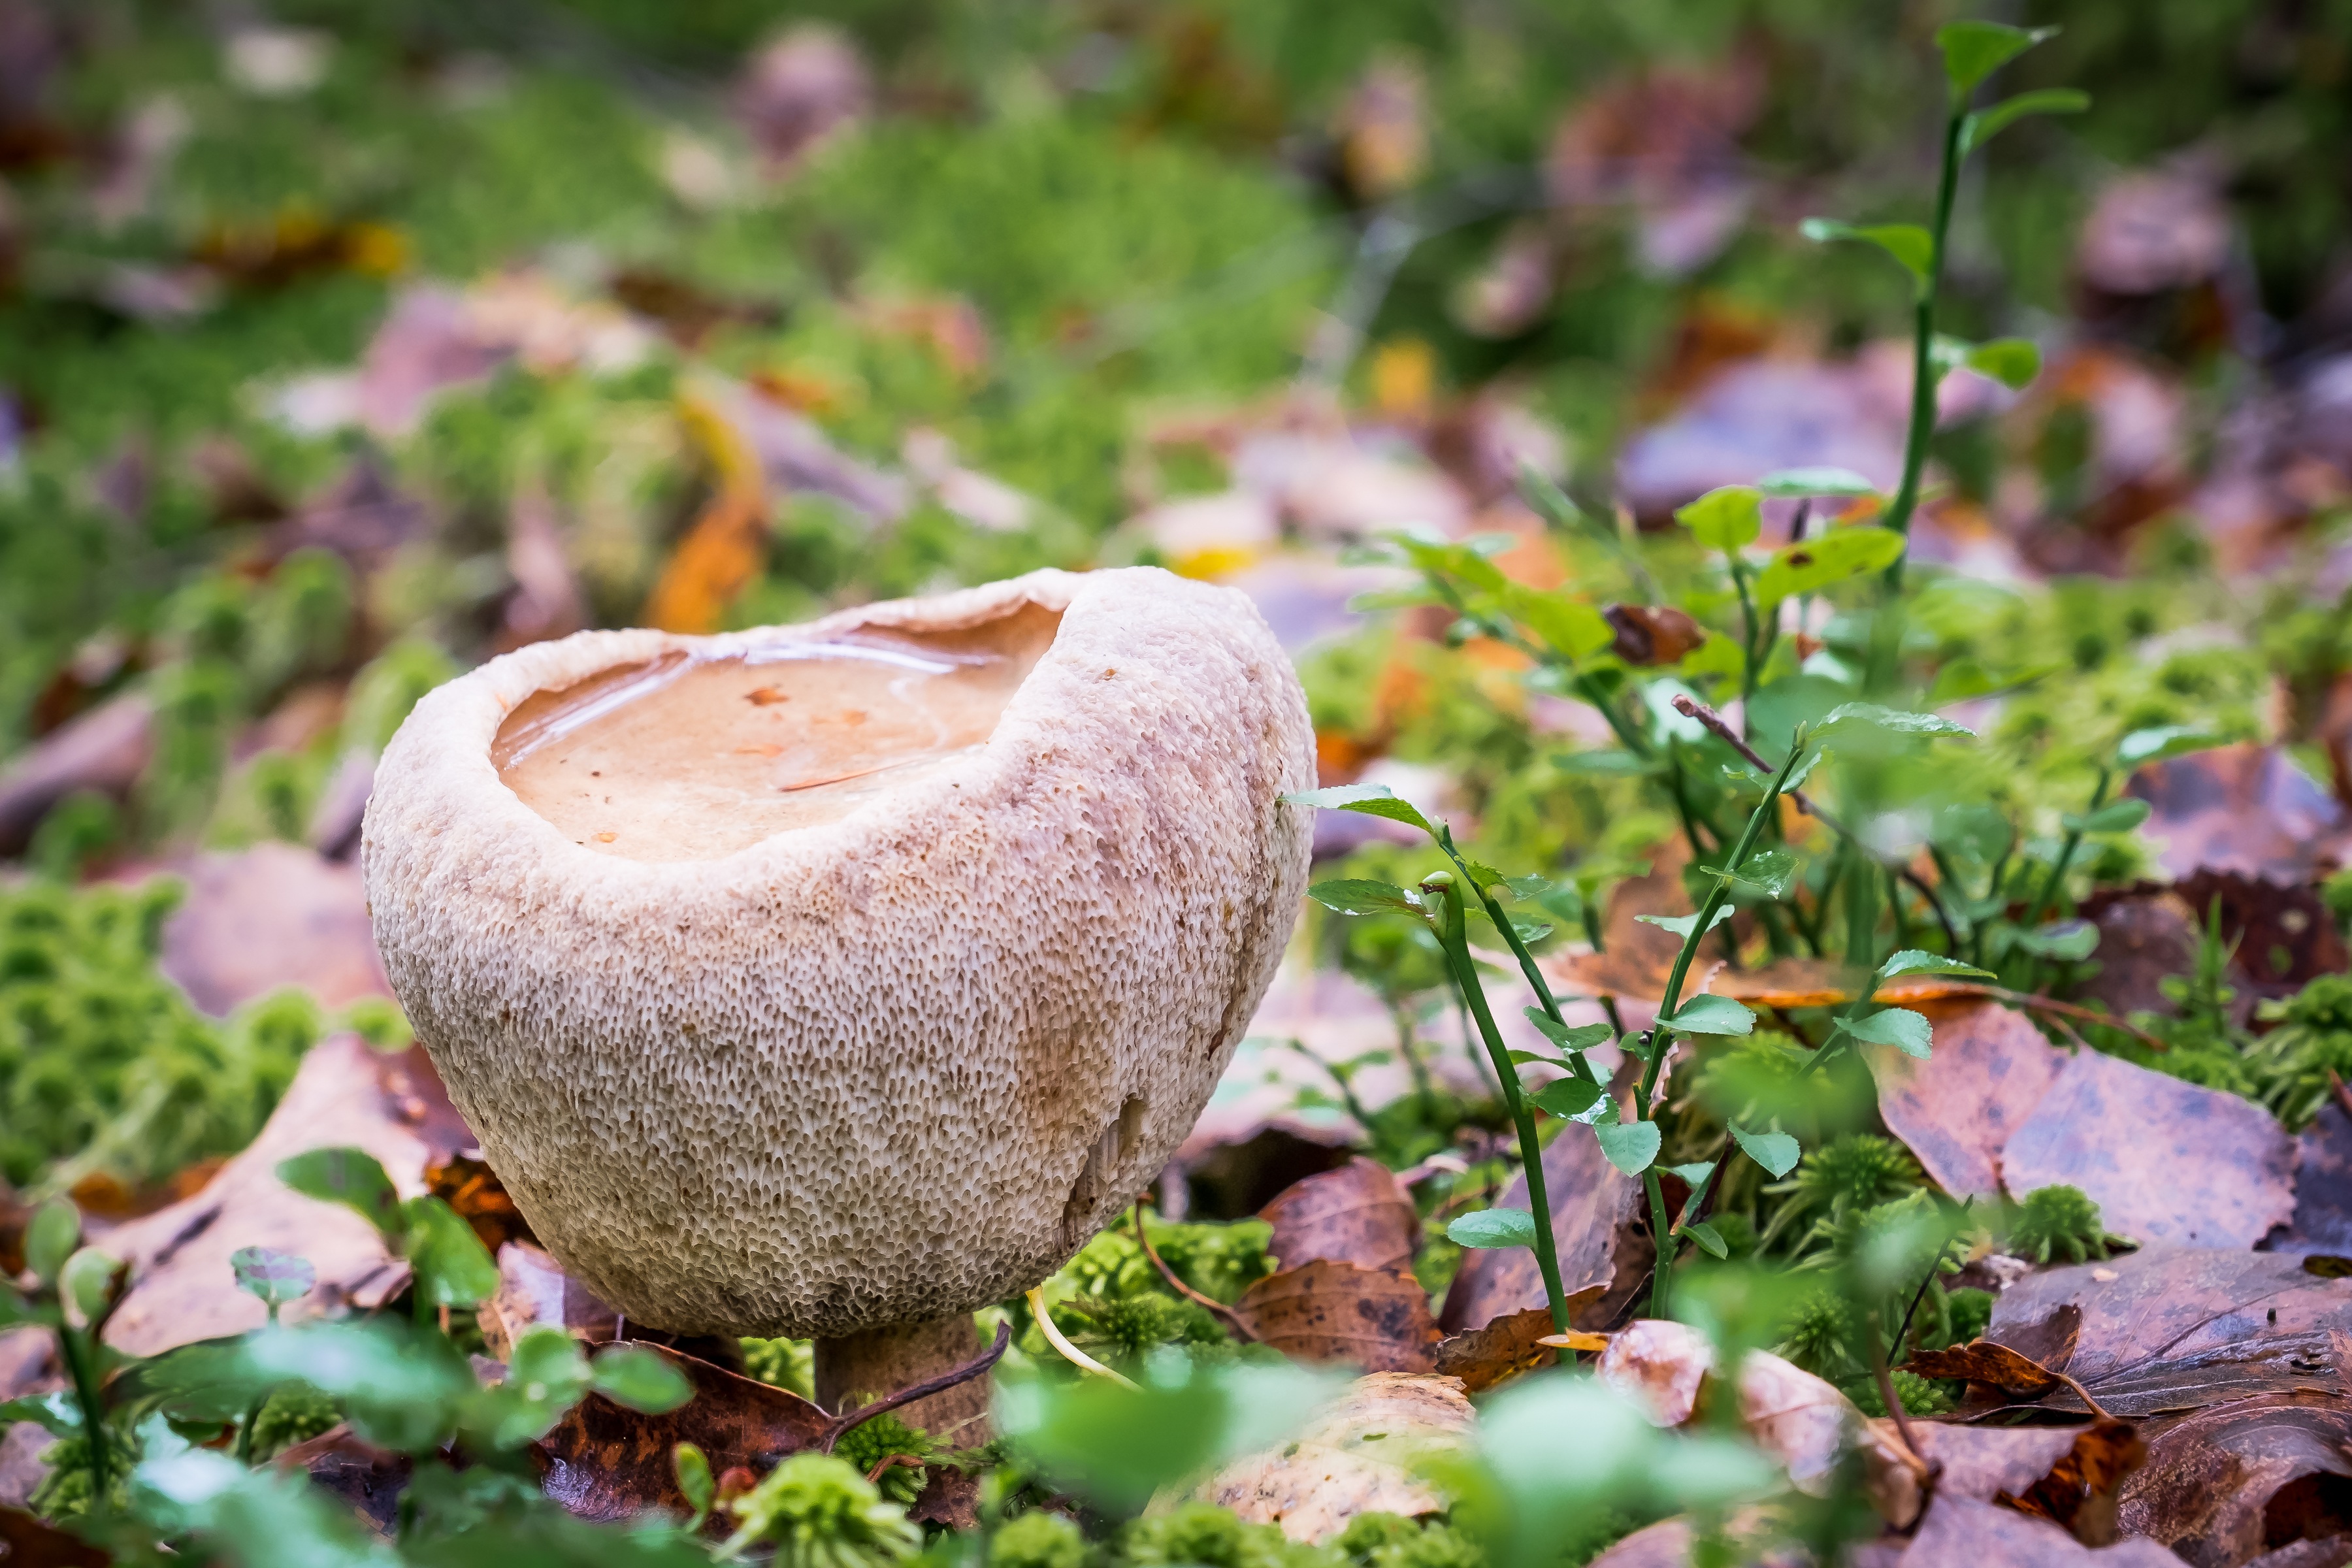
tree, nature, forest, grass, plant, leaf, fall, flower, wild, green, natural, autumn, brown, soil, botany, mushroom, garden, flora, season, botanical, fungus, seasonal, woodland, macro photography, mushrooming, land plant, agaricomycetes, penny bun